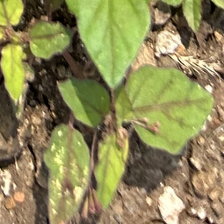
Weed species: Punarnava _(Boerhaavia diffusa)